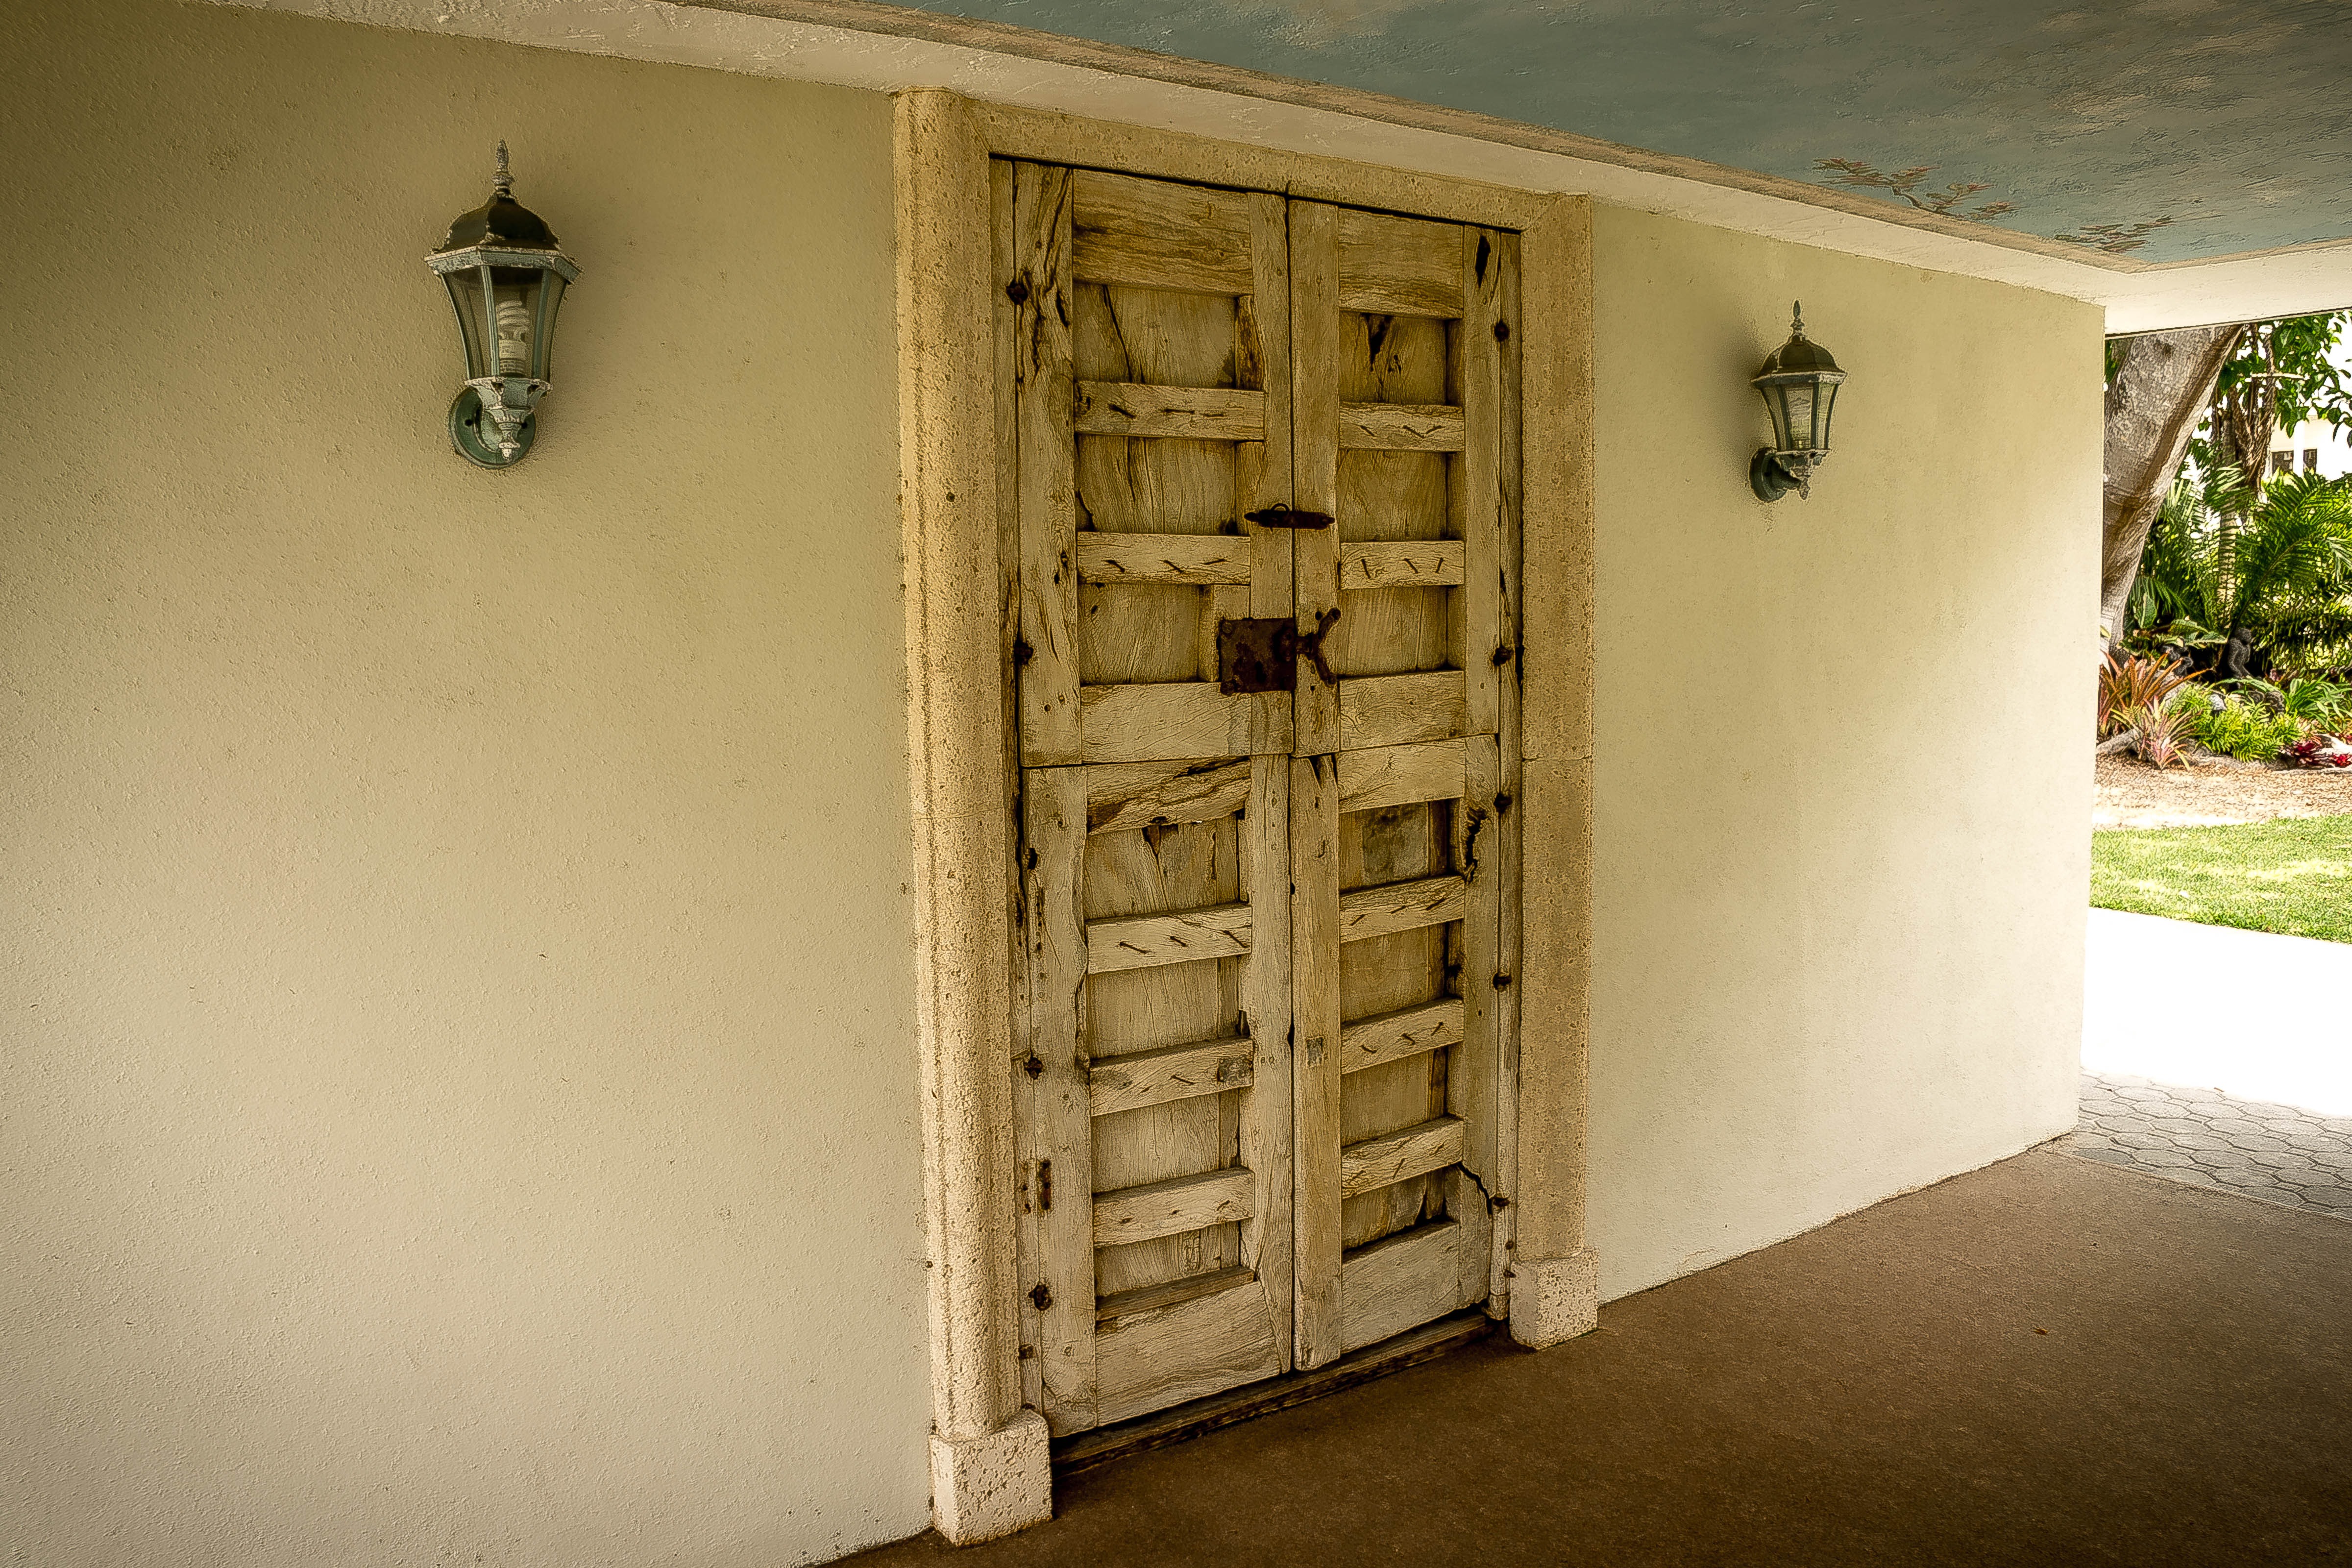
architecture, wood, white, house, building, home, wall, entrance, furniture, room, door, doorway, interior design, design, south florida, shangri la